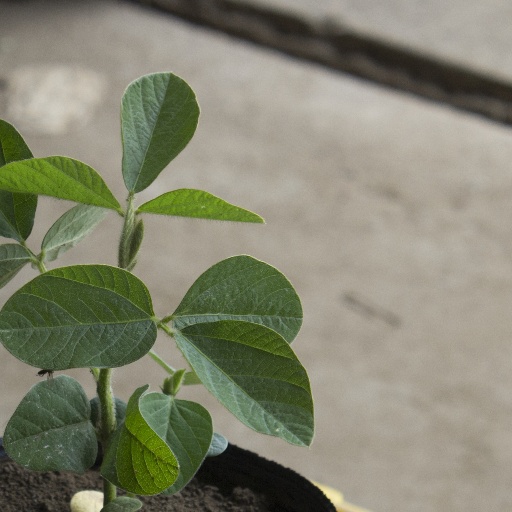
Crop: soybean